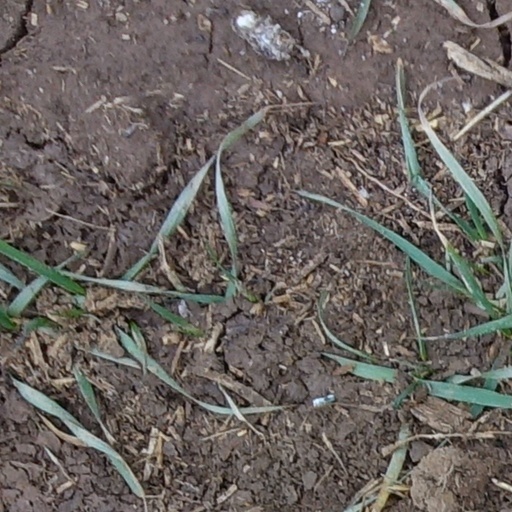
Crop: wheat